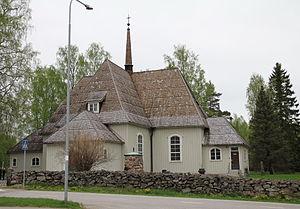
L'église paroissiale d'Heinola est une église luthérienne construite à Heinola en Finlande.
Heinola est une ville du centre-sud de la Finlande, dans la région du Päijät-Häme.
La commune rurale d'Heinola est une ancienne municipalité du Päijät-Häme en Finlande.